Angerhof

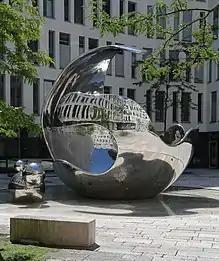
Airborne (2008) by Christopher Klein

The Angerhof is a building in Munich that serves as a residential building, office building, hotel with restaurant, service location and parking garage.